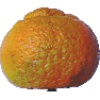
Label: mandarine